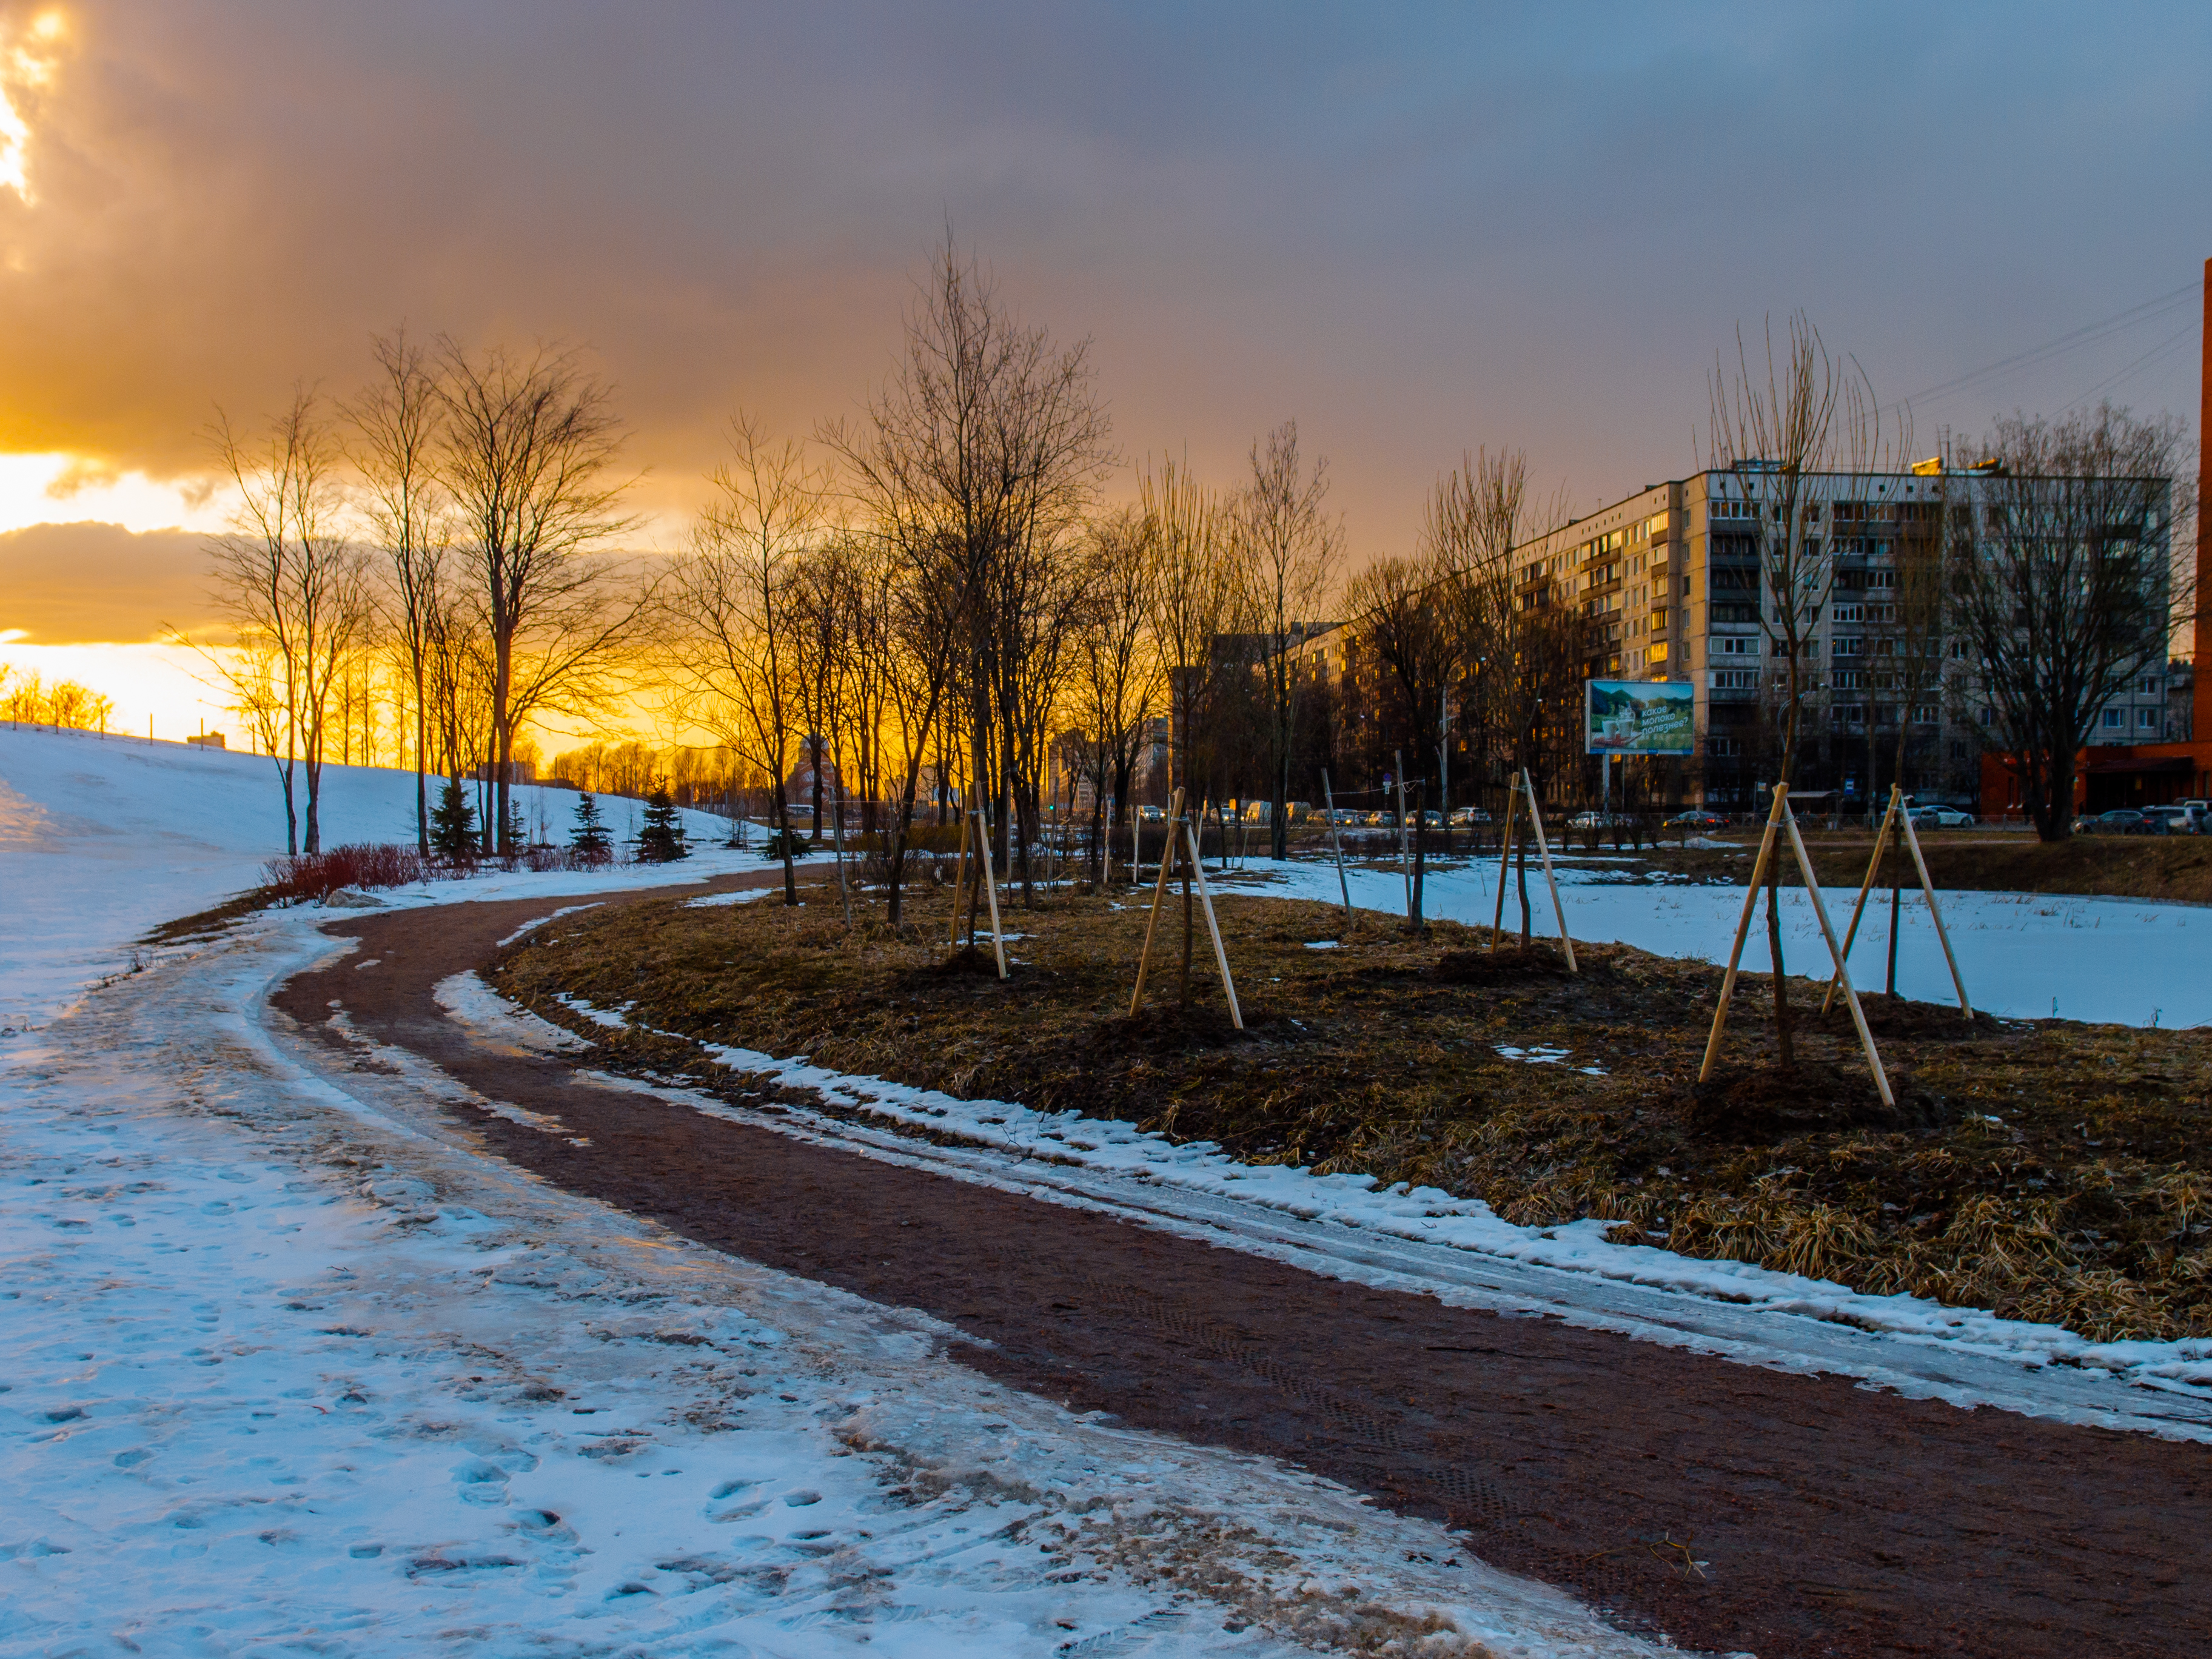
images, cloud, sky, snow, plant, light, nature, road surface, tree, asphalt, natural landscape, building, branch, lighting, sunlight, grass, thoroughfare, dusk, freezing, woody plant, morning, landscape, road, rural area, street light, horizon, winter, lane, frost, sunset, city, evening, sidewalk, sunrise, street, night, suburb, light fixture, precipitation, reflection, shadow, ice, path, transport